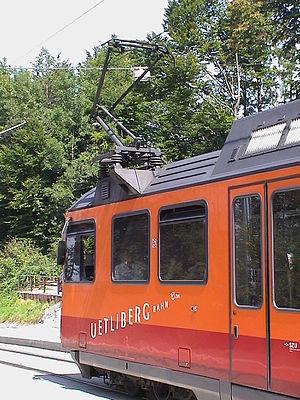
Détail d'une automotrice Be 4/4 de l'Uetlibergbahn: le pantographe décentré.
Le réseau express régional zurichois, est un réseau de trains de type RER desservant l'agglomération de Zurich et son aire urbaine en Suisse avec un bassin de population d'environ 1,5 million d'habitants.